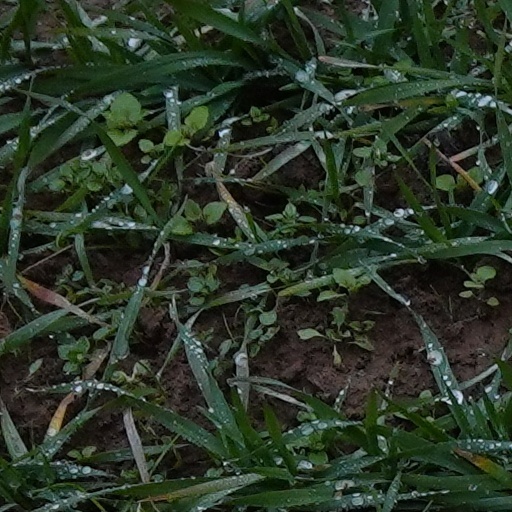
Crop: wheat